United States Navy in World War II

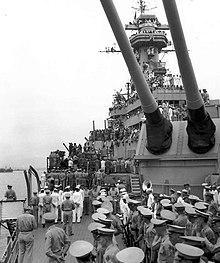
The surrender of Japan to Allied forces on the on September 2, 1945

The United States Navy grew rapidly during its involvement in World War II from 1941–45, and played a central role in the Pacific War against Imperial Japan. It also assisted the British Royal Navy in the naval war against Nazi Germany and Fascist Italy. The U.S. Navy grew slowly in the years prior to World War II, due in part to international limitations on naval construction in the 1920s. Battleship production restarted in 1937, commencing with the . The US Navy was able to add to its fleets during the early years of the war while the US was still neutral, increasing production of vessels both large and small, deploying a navy of nearly 350 major combatant ships by December 1941 and having an equal number under construction.